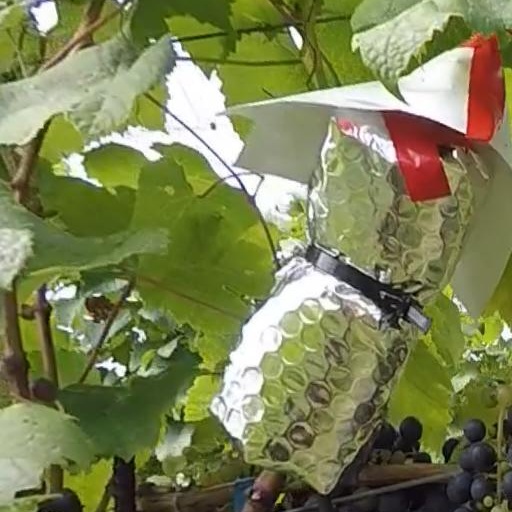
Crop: grape